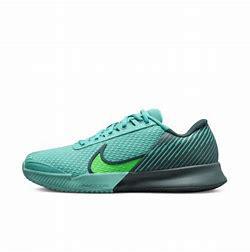
Brand: Nike
Model: Court Air Zoom Vapor Pro 2